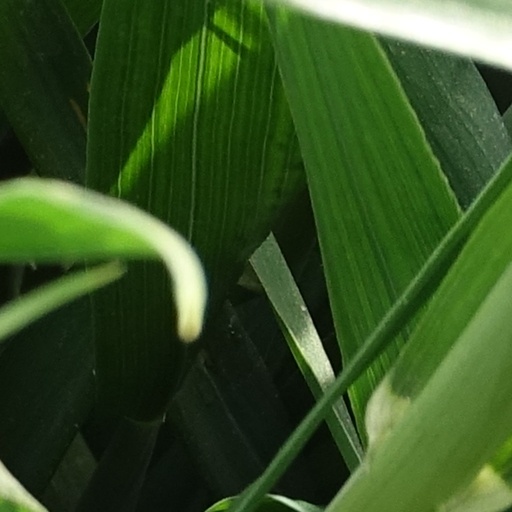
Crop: wheat